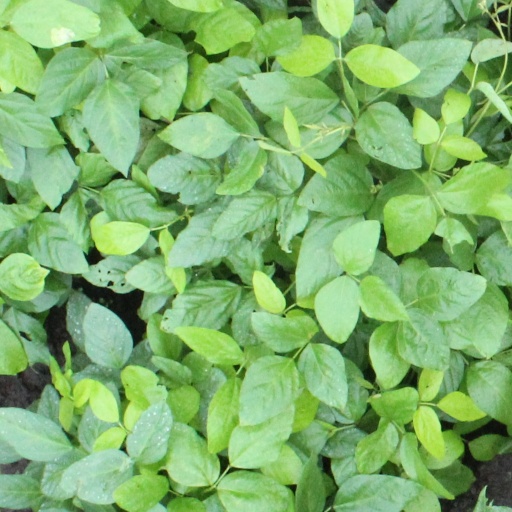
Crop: soybean